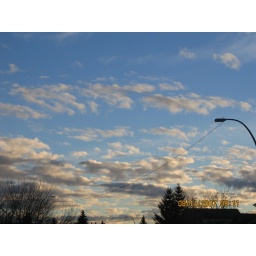
morning clouds over the calgary blue sky 15